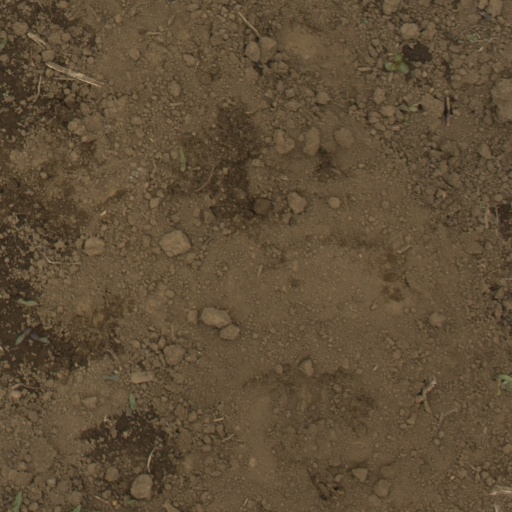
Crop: Jerusalem artichoke